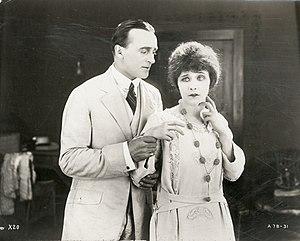
Elsie Ferguson est une actrice américaine, née le 19 août 1883 à New York, morte le 15 novembre 1961 à New London.
Charles Wyndham Standing, né le 23 août 1880 à Londres, mort le 1ᵉʳ février 1963 à Los Angeles, est un acteur anglais.